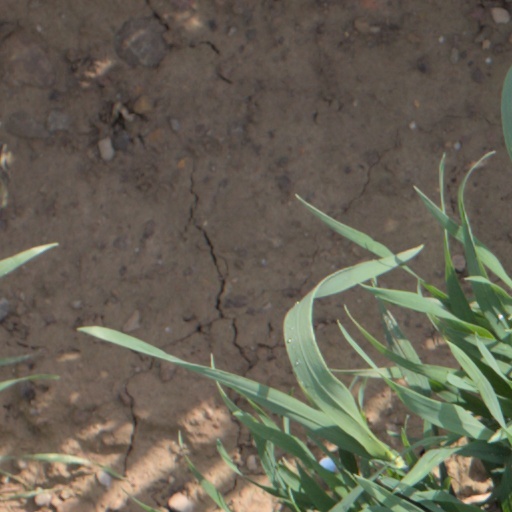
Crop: wheat